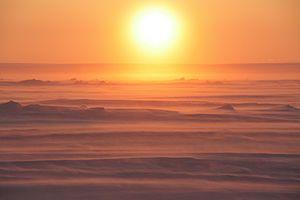
La mer des Laptev, ou mer de Laptev, est une mer bordière de l'océan Arctique. Elle est délimitée à l'ouest par les côtes orientales de la péninsule sibérienne de Taïmyr et les trois îles majeures de la Terre du Nord, qui la séparent de la mer de Kara, au sud par la côte de la Sibérie centrale et à l'est par l'île Kotelny et l'archipel Liakhov qui la séparent de la mer de Sibérie orientale. Sa limite septentrionale est une ligne partant du cap Arctique sur l'île Komsomolets à l'ouest pour se terminer au cap Anissi à l'est. La surface de cette mer couvre approximativement 672 000 km².